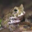
Label: frog